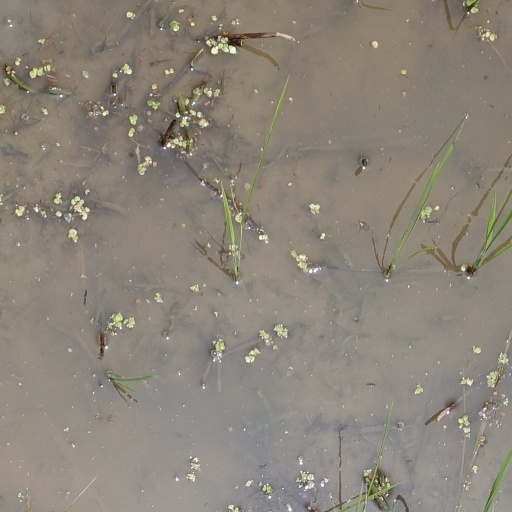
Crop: rice